Booker T (wrestler)

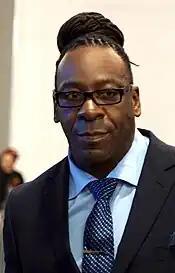
Booker T in March 2015

Booker T went go on to form the Main Event Mafia's resident tag team with Scott Steiner, and at Victory Road on July 19, Steiner and Booker T defeated Beer Money, Inc. to win the TNA World Tag Team Championship, marking Booker T's 15th World Tag Team title reign overall. Then at Hard Justice on August 16, Booker T and Steiner retained the World Tag Team Championship against Team 3D. Prior to No Surrender, Booker T, Steiner, and British Invasion won a match to gain the man advantage at No Surrender's Lethal Lockdown match against Team 3D and Beer Money, Inc. Even with the advantage, Booker T's team lost at No Surrender on September 20 when James Storm of Beer Money pinned Doug Williams of The British Invasion. At Bound for Glory on October 18, Booker T and Steiner lost the TNA World Tag Team Titles to the British Invasion in a four way Full Metal Mayhem Tag Team match, which also included Team 3D and Beer Money; during the match Booker T was taken out on a stretcher. Afterwards it was reported that Bound for Glory had been Booker T's final appearance with TNA, and his and Sharmell's profiles were removed from the official TNA roster. On May 21, 2010, Booker T made a one night return to TNA at a live event in Lake Charles, Louisiana, replacing A.J. Styles, who was unable to attend the event due to travel issues, and wrestled Rob Van Dam for the TNA World Heavyweight Championship in a losing effort.